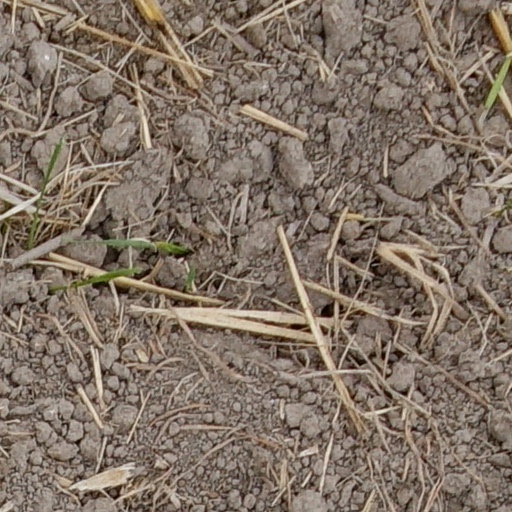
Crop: wheat